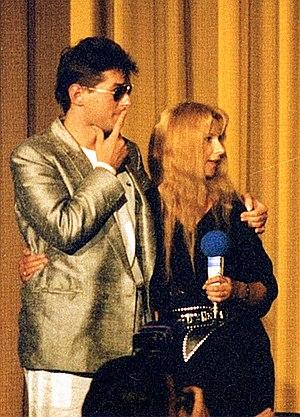
Falco, de son vrai nom Johann Hölzel, né le 19 février 1957 à Vienne et décédé le 6 février 1998 à Puerto Plata en République dominicaine dans un accident de la route, est un musicien, chanteur pop rock et rappeur autrichien. Il est parfois surnommé « le premier rappeur blanc ». Il est un des rares artistes à aligner des titres en allemand au classement du Billboard. Falco peut se vanter d’être le plus grand chanteur issu d'un pays germanophone, et le seul chanteur germanophone étant devenu numéro 1 aux États-Unis.